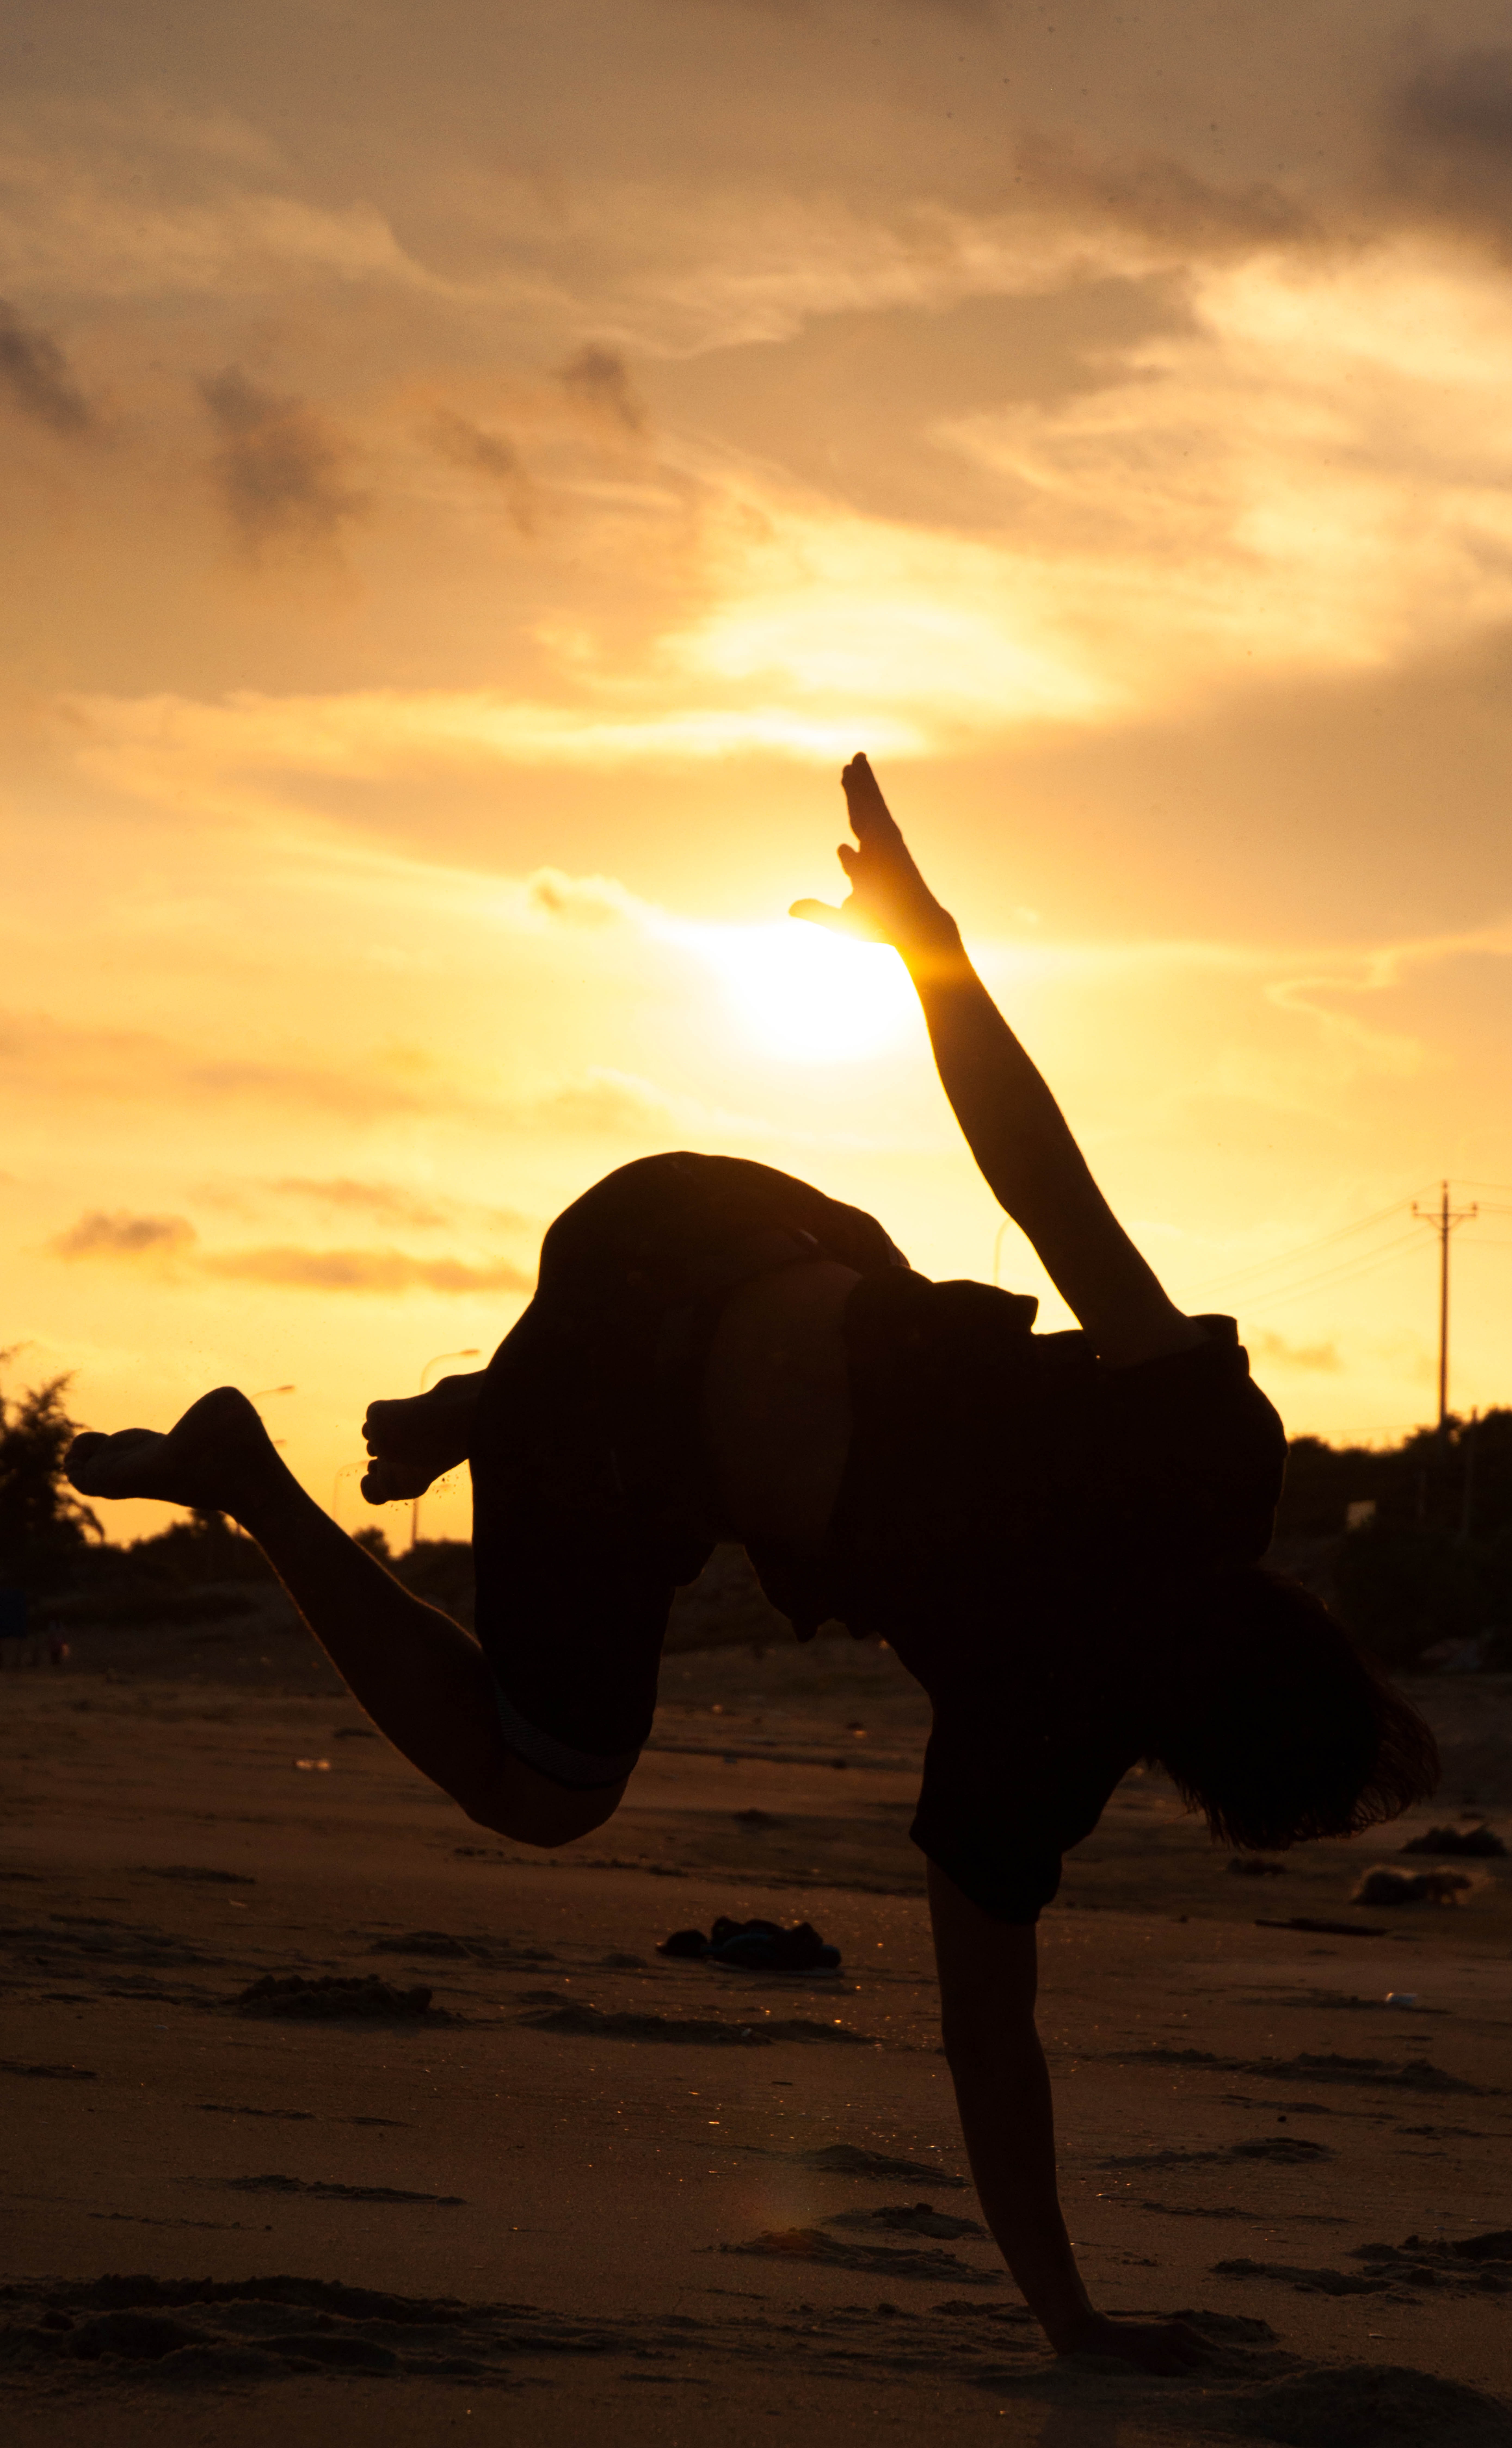
beach, sea, silhouette, sunset, sunlight, morning, boy, dusk, evening, dance, heaven, clouds, the sea, physical fitness